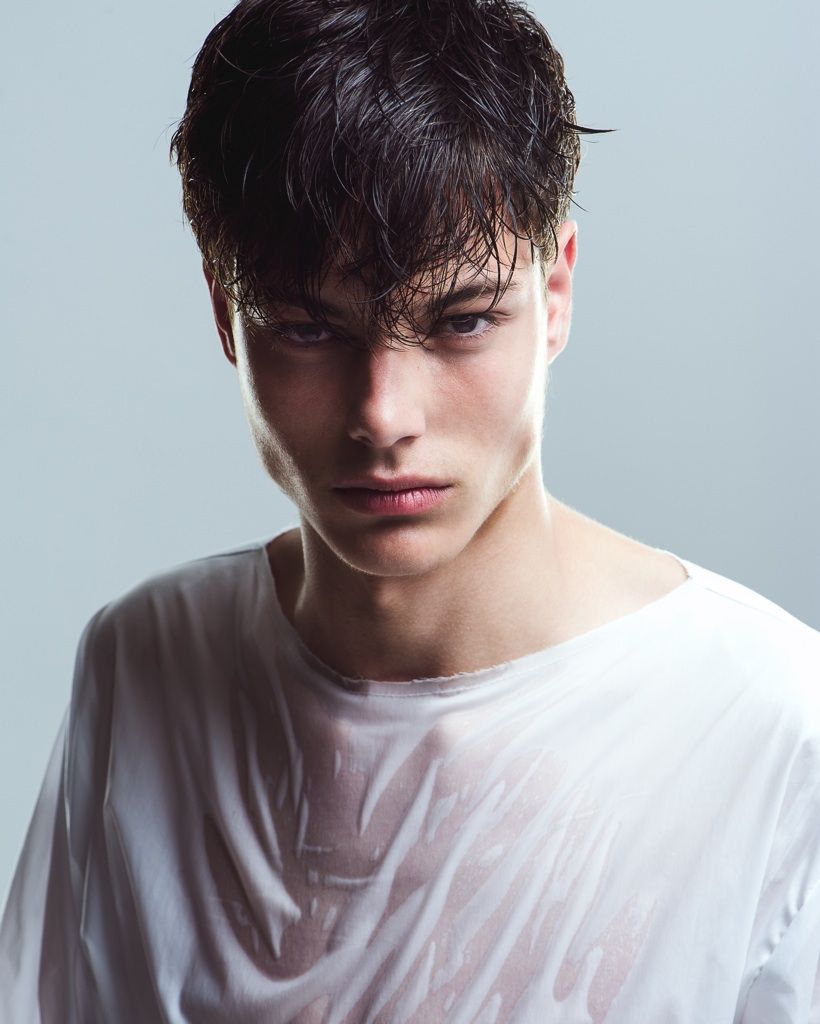
Gender: men